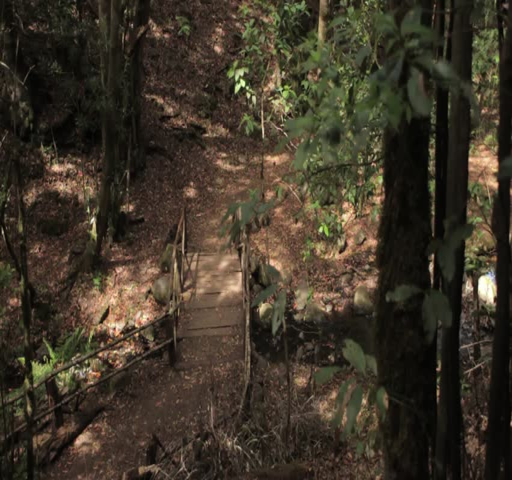
a wooden bridge in the forest